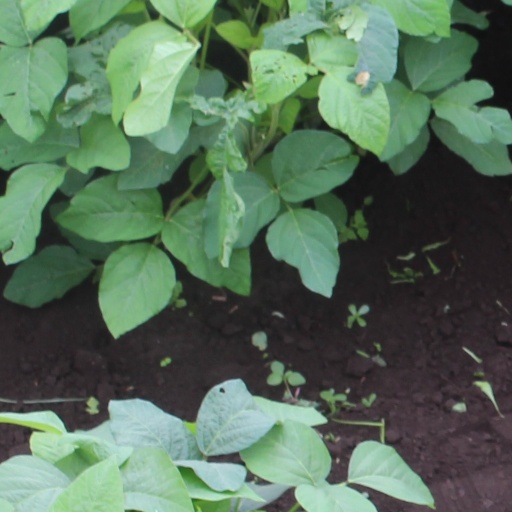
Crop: soybean